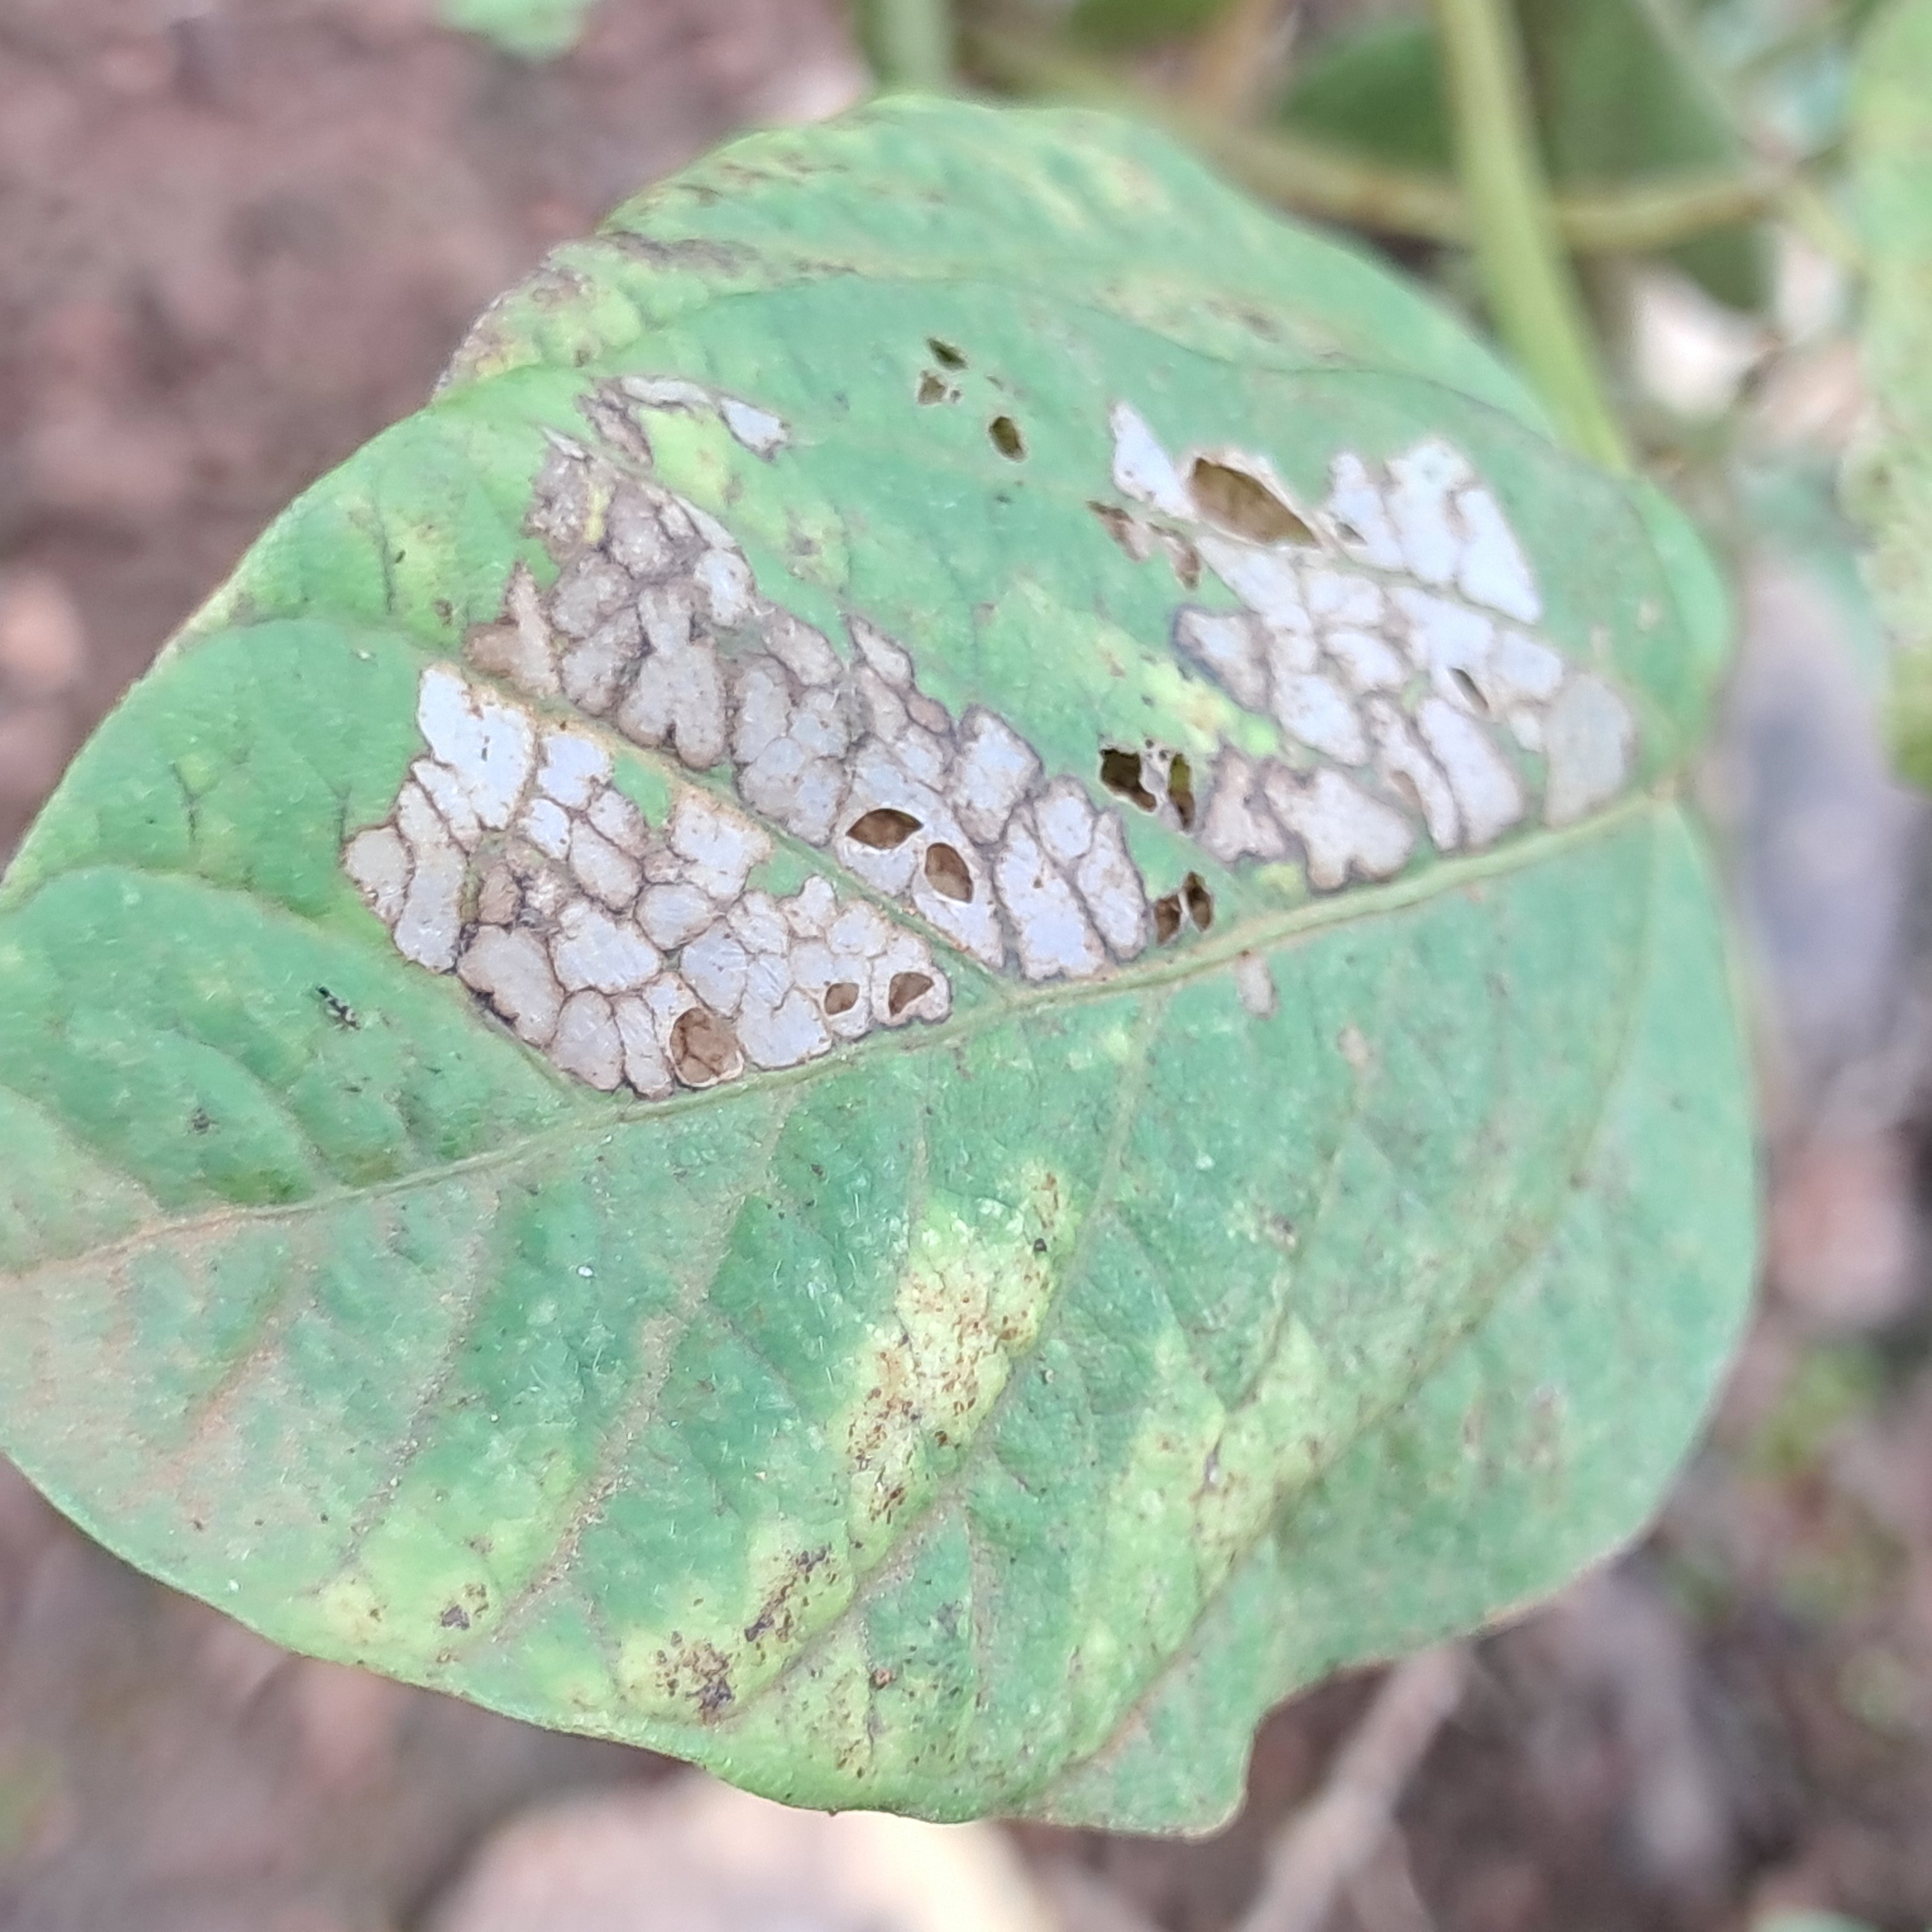
Label: Caterpillar_Semilooper_Pest